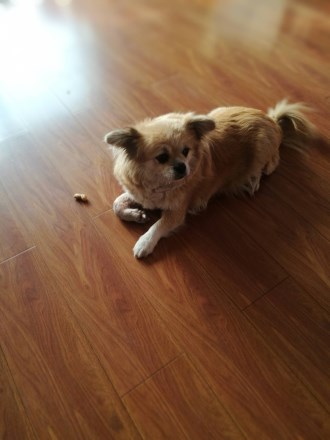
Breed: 3336-n000121-chinese_rural_dog